Fata Morgana (mirage)

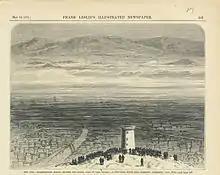

A Fata Morgana superior mirage of a ship can take many different forms. Even when the boat in the mirage does not seem to be suspended in the air, it still looks ghostly, and unusual, and what is even more important, it is ever-changing in its appearance. Sometimes a Fata Morgana causes a ship to appear to float inside the waves, at other times an inverted ship appears to sail above its real companion.